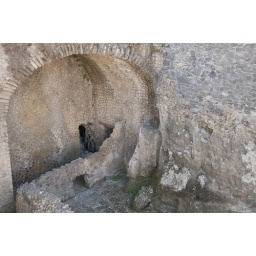
De opgraving van het antieke Herculaneum, dat bij de uitbarsting van de Vesuvius in 79 n.C. door lava werd bedekt.